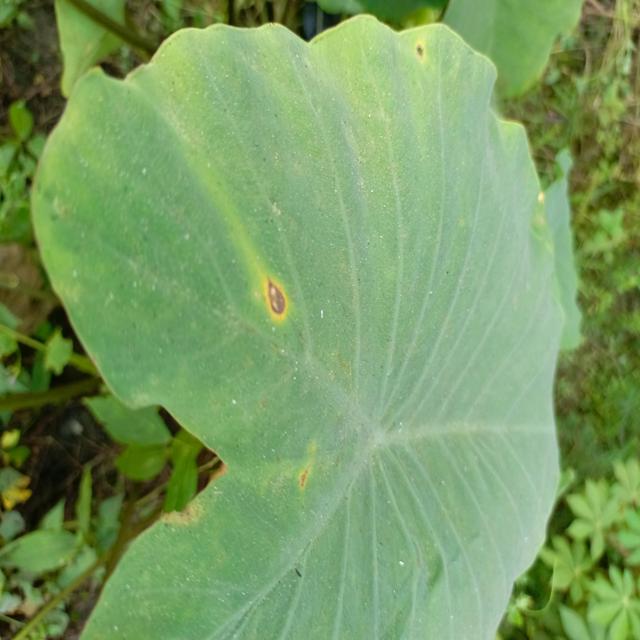
Label: Mid_Blight